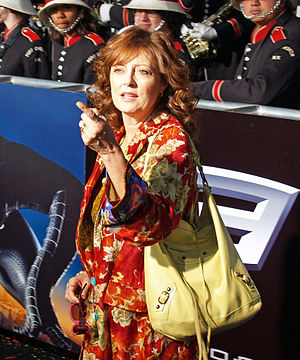
Thelma og Louise / Valg af skuespillere
Susan Sarandon (Louise)
Thelma og Louise er en amerikansk road movie fra 1991 med to kvindelige hovedroller. Filmen er instrueret af Ridley Scott og skrevet af Callie Khouri. Filmen fortæller historien om Thelma og Louises flugt fra deres begrænsede og ufrie liv. I hovedrollen som Thelma spiller Geena Davis, mens Susan Sarandon portrætterer Louise. I en birolle spiller Harvey Keitel en indsigtsfuld politiefterforsker, der forsøger at komme på sporet af kvinderne, som flygter efter at have dræbt en voldtægtsmand. Michael Madsen har rollen som Louises ven, mens Brad Pitt i denne film fik sin første, betydelige rolle i en større Hollywoodfilm. Han spiller en hjemløs røver, som er løsladt på prøve fra fængsel.